Genesis (band)

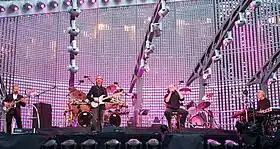
Genesis performing at Old Trafford, Manchester in 2007. From left to right, Daryl Stuermer on bass, Mike Rutherford on guitar, behind him Chester Thompson on drums, Phil Collins on vocals and Tony Banks on keyboards.

The Turn It On Again Tour featured a stage designed by architect Mark Fisher with a lighting display by Patrick Woodroffe, included a 55-metre long LED backdrop formed of 9 million LED lights. The European leg saw close to 400,000 tickets sold in 40 minutes for shows in Germany and the Netherlands. The European leg ended with a free concert on 14 July at the Circus Maximus in Rome in front of around half a million people. This was filmed and released on DVD the following year as "When in Rome 2007". A live album formed of recordings from various European dates was released in 2007 as "Live over Europe 2007". On 7 July, the band played at the Live Earth concert in London at Wembley Stadium.